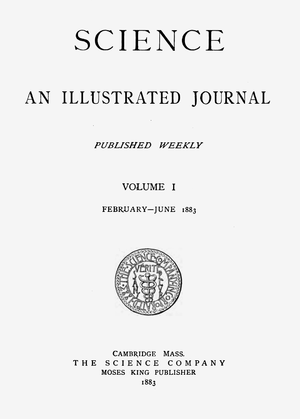
Science est une revue scientifique généraliste américaine hebdomadaire qui publie des articles dans tous les domaines scientifiques.